Forelimb

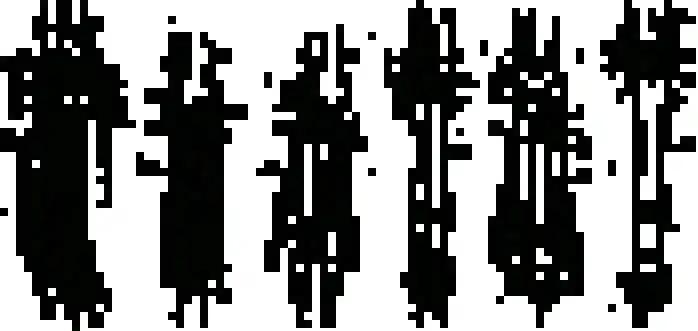
Forelimbs in mammals have varying functions but are all homologous.

A forelimb or front limb is one of the paired articulated appendages (limbs) attached on the cranial (anterior) end of a terrestrial tetrapod vertebrate's torso. With reference to quadrupeds, the term foreleg or front leg is often used instead. In bipedal animals with an upright posture (e.g. humans and some other primates), the term "upper limb" is often used.